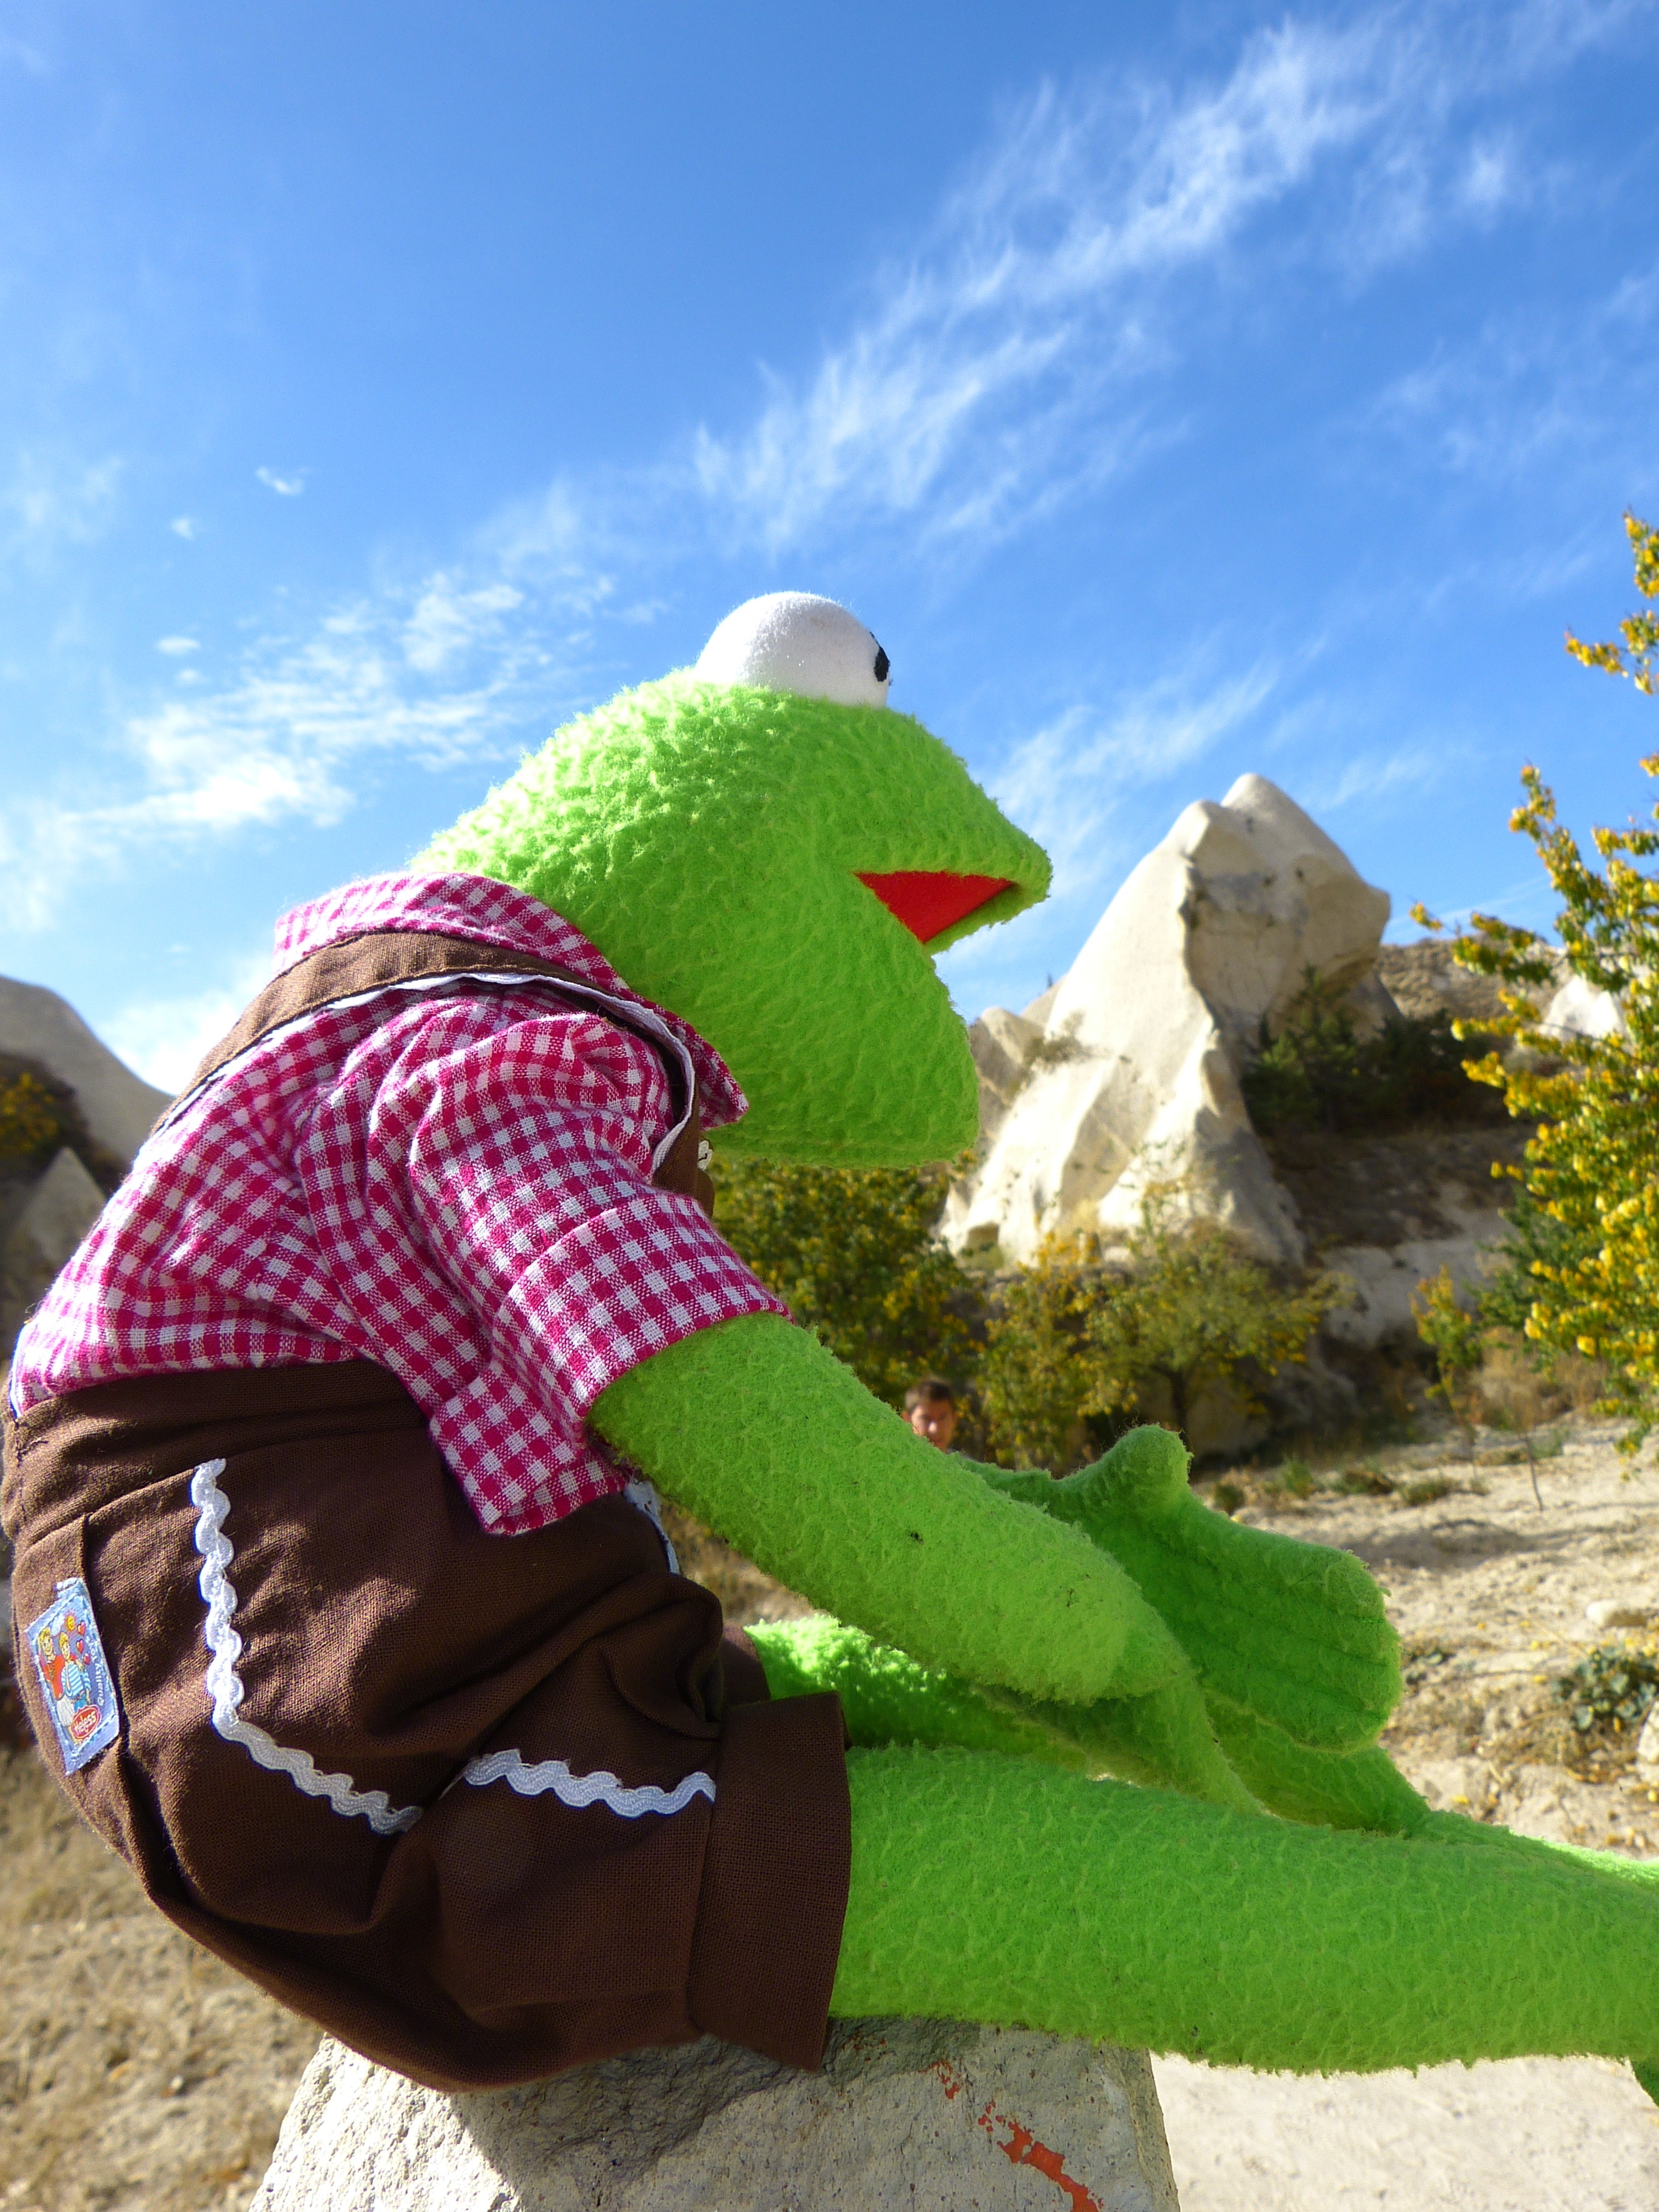
landscape, rock, flower, adventure, vacation, green, frog, toy, art, turkey, kermit, tufa, cappadocia, rock formations